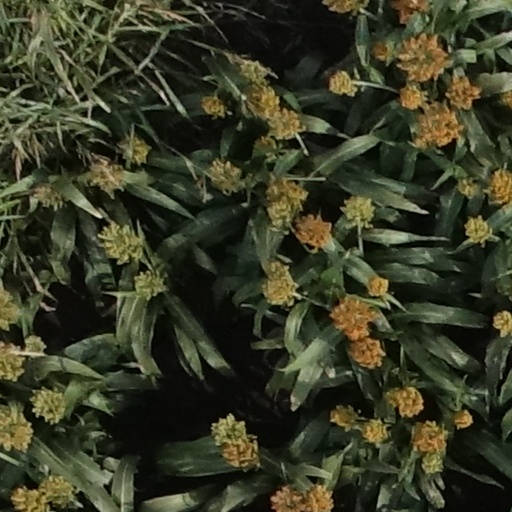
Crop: sorghum